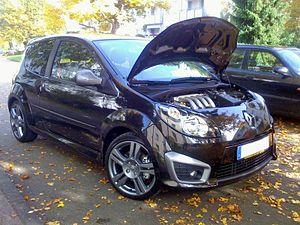
L'usine Renault de Novo Mesto est située à Novo Mesto en Slovénie.